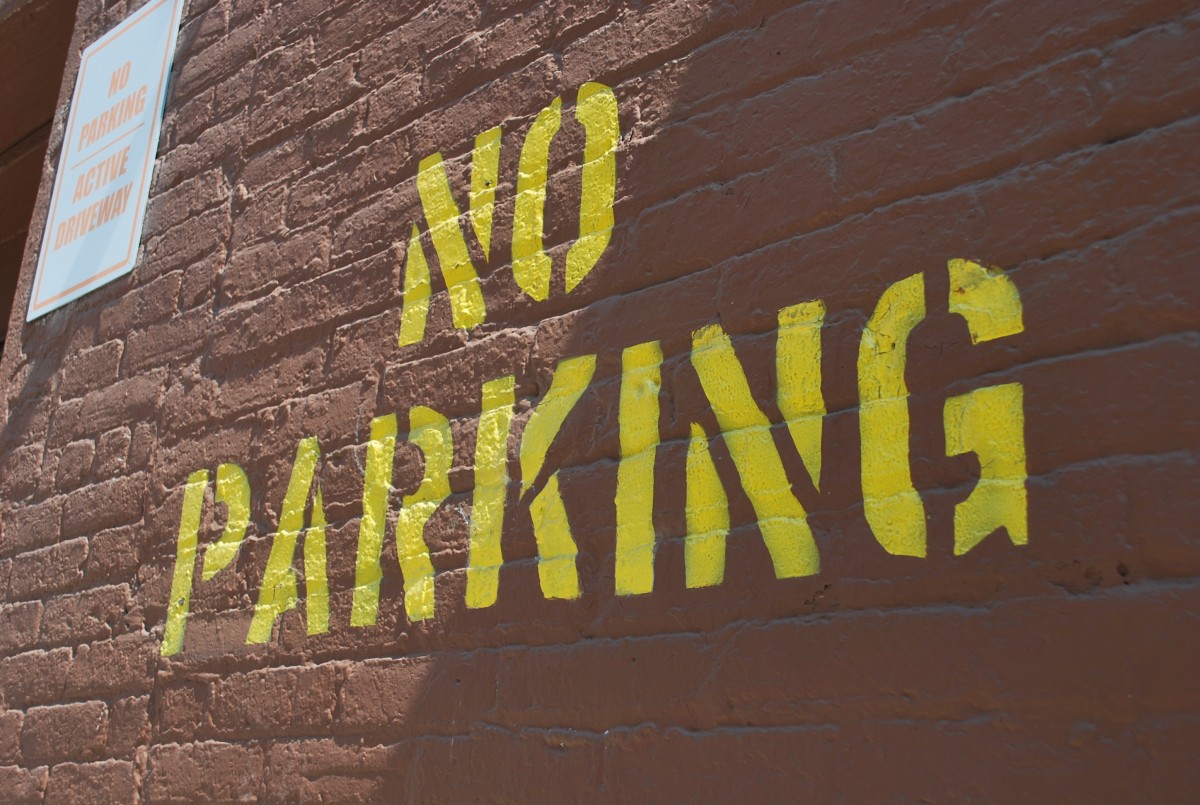
Tags: wall, color, street sign, yellow, brick, graffiti, signage, lane